Bhubaneswar

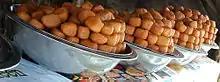
Chhena Gaja, a sweet of Odisha

Bhubaneswar has roads in grid form in the central city. Bhubaneswar has approximately of roads, with average road density of . Baramunda Inter State Bus Terminus (ISBT) is the major bus terminus in the city from where buses ply to all the districts in Odisha as well as to neighbouring state's cities like Hyderabad, Kolkata, Visakhapatnam, Raipur and Ranchi. City bus service (Mo Bus) runs across Bhubaneswar by Capital Region Urban Transport Authority run by Bhubaneswar Development Authority. A fleet of 300+ buses cover all major destinations including Cuttack, Puri and Khordha. Auto rickshaws are available for hire and on a share basis throughout the city. In parts of the city, cycle rickshaws offer short trips. To ease traffic jams, over-bridges at major road junctions and expansion of roads are under construction. In a study of six cities in India, Bhubaneswar was ranked third concerning pedestrian infrastructure. The city scored 50 points out of a maximum of 100.